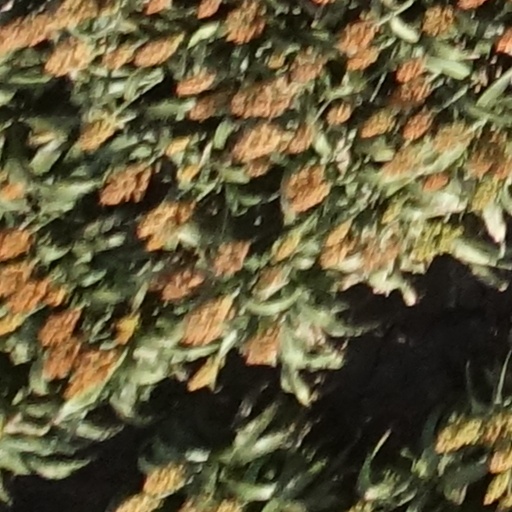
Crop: sorghum